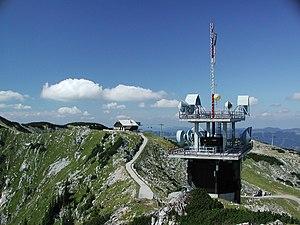
Hochkar est une montagne de 1 808 mètres d'altitude située près de Göstling an der Ybbs dans le sud-ouest du Land de Basse-Autriche en Autriche.